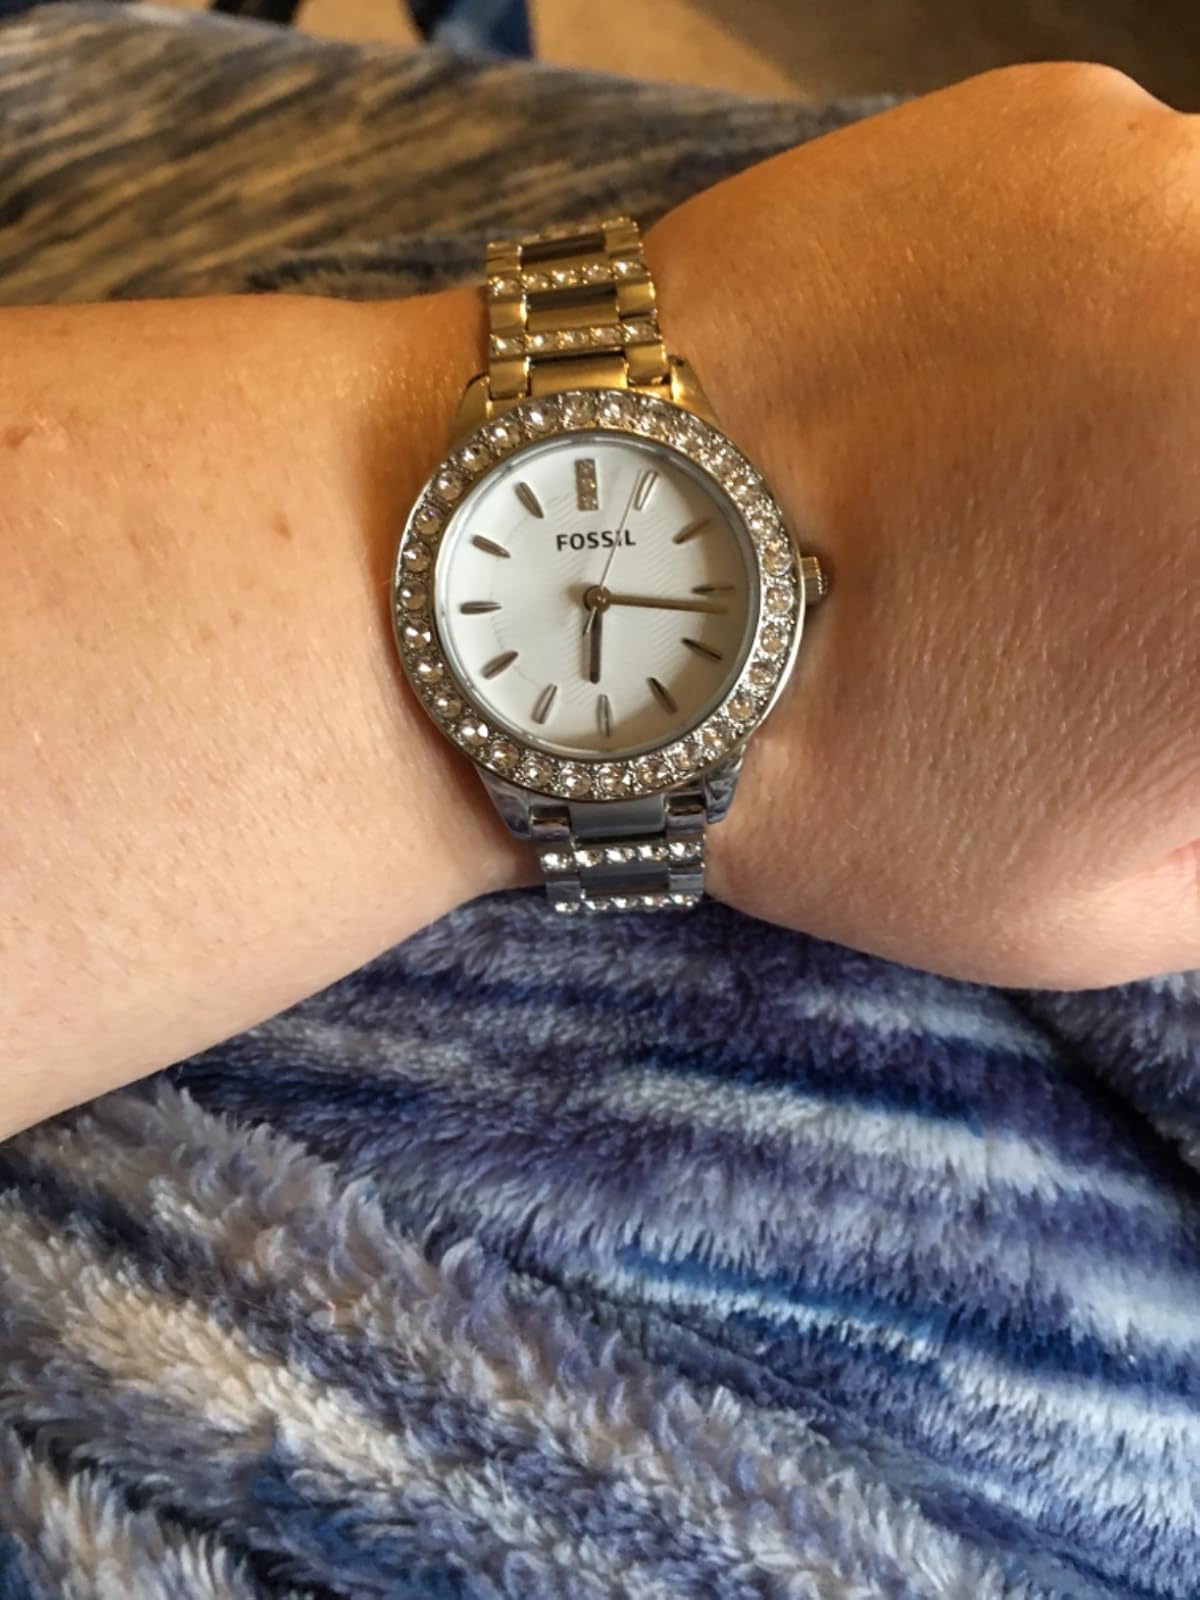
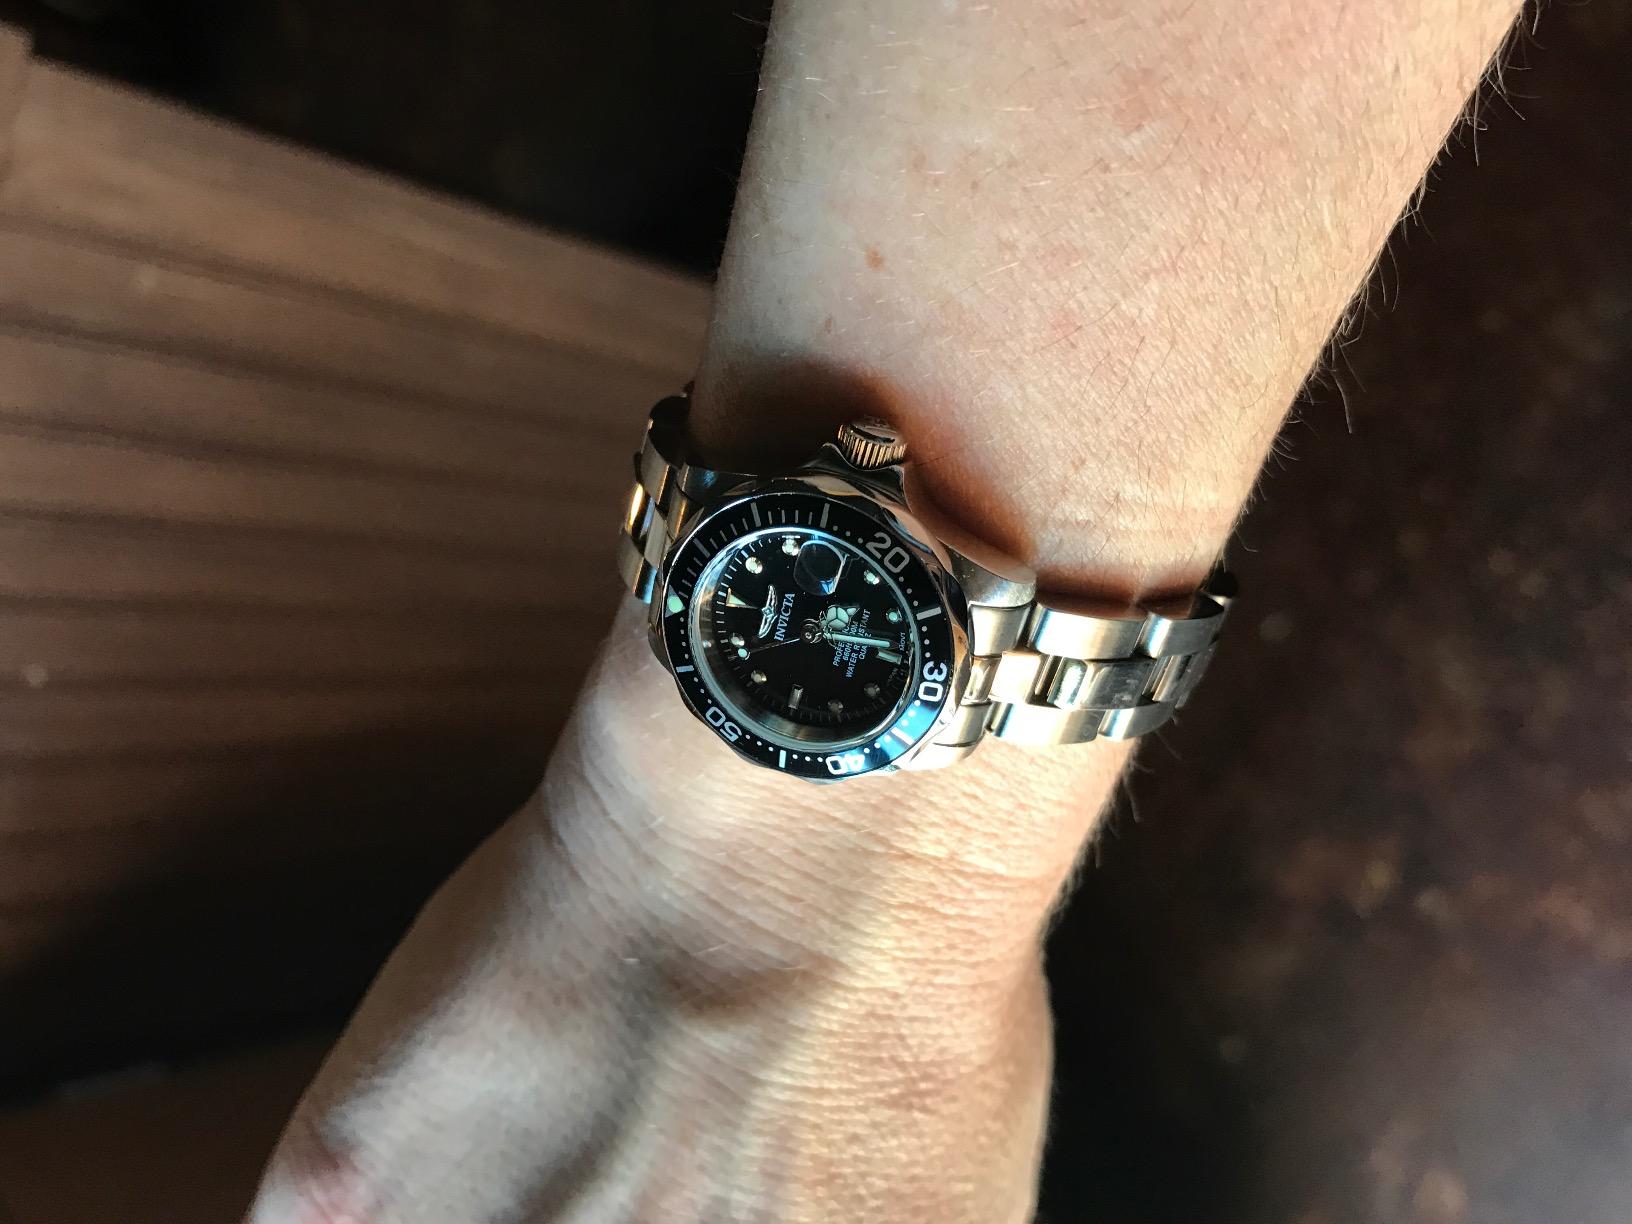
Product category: accessories_watch
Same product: no